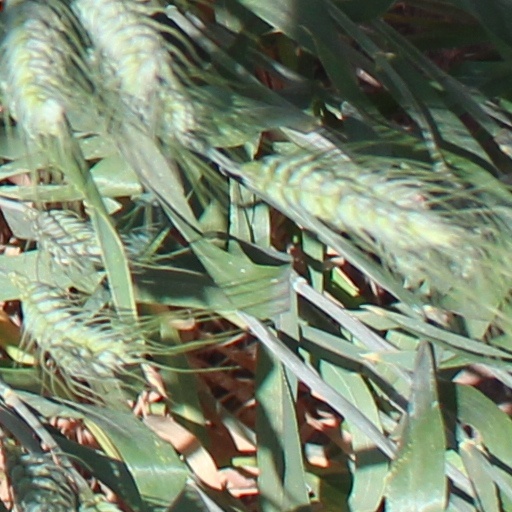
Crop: wheat